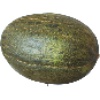
Label: Melon Piel de Sapo 1